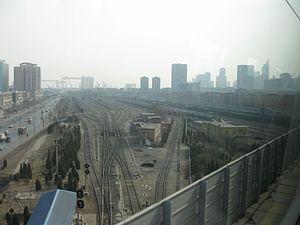
Gare du nord de Dalian